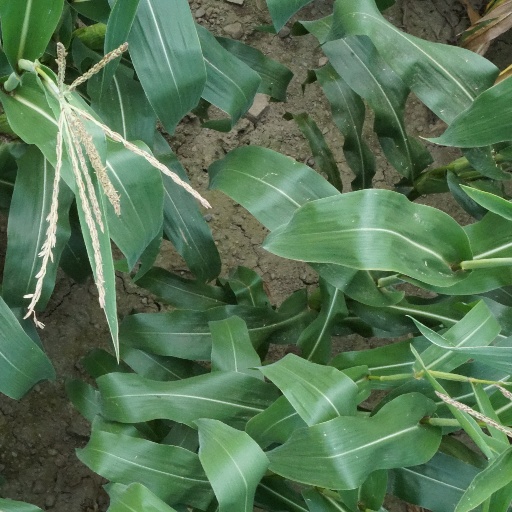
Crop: maize; corn